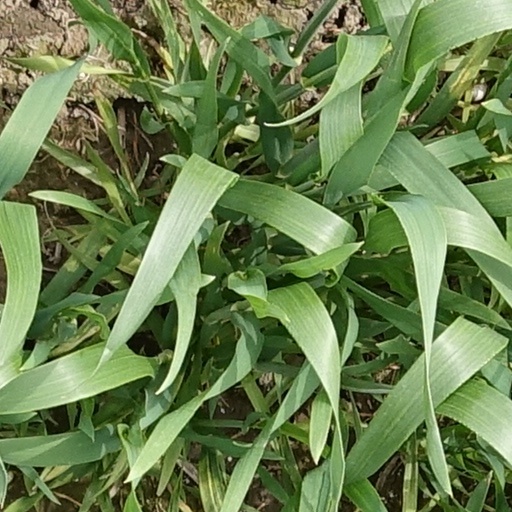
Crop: wheat